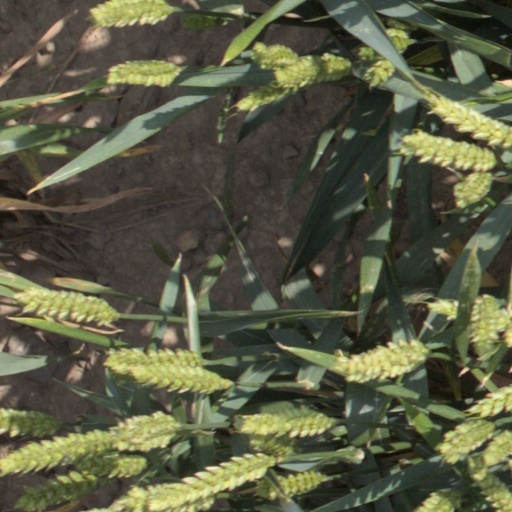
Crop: wheat